Susanna Nicchiarelli

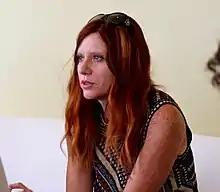
Nicchiarelli at the 2017 Venice Film Festival

Susanna Nicchiarelli (born 6 May 1975) is an Italian director, actress and screenwriter.